Maccabi Haifa F.C.

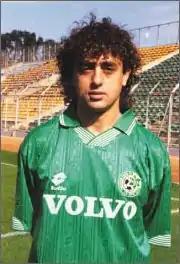
Reuven Atar, played 10 years at the club.

In the 1990s Maccabi Haifa established itself as a dominant club in Israel. It began by winning the Double – League championship and the national cup in the 1990–1 season and continued with the introduction of three talented young players: Eyal Berkovic, Reuven Atar and Tal Banin.